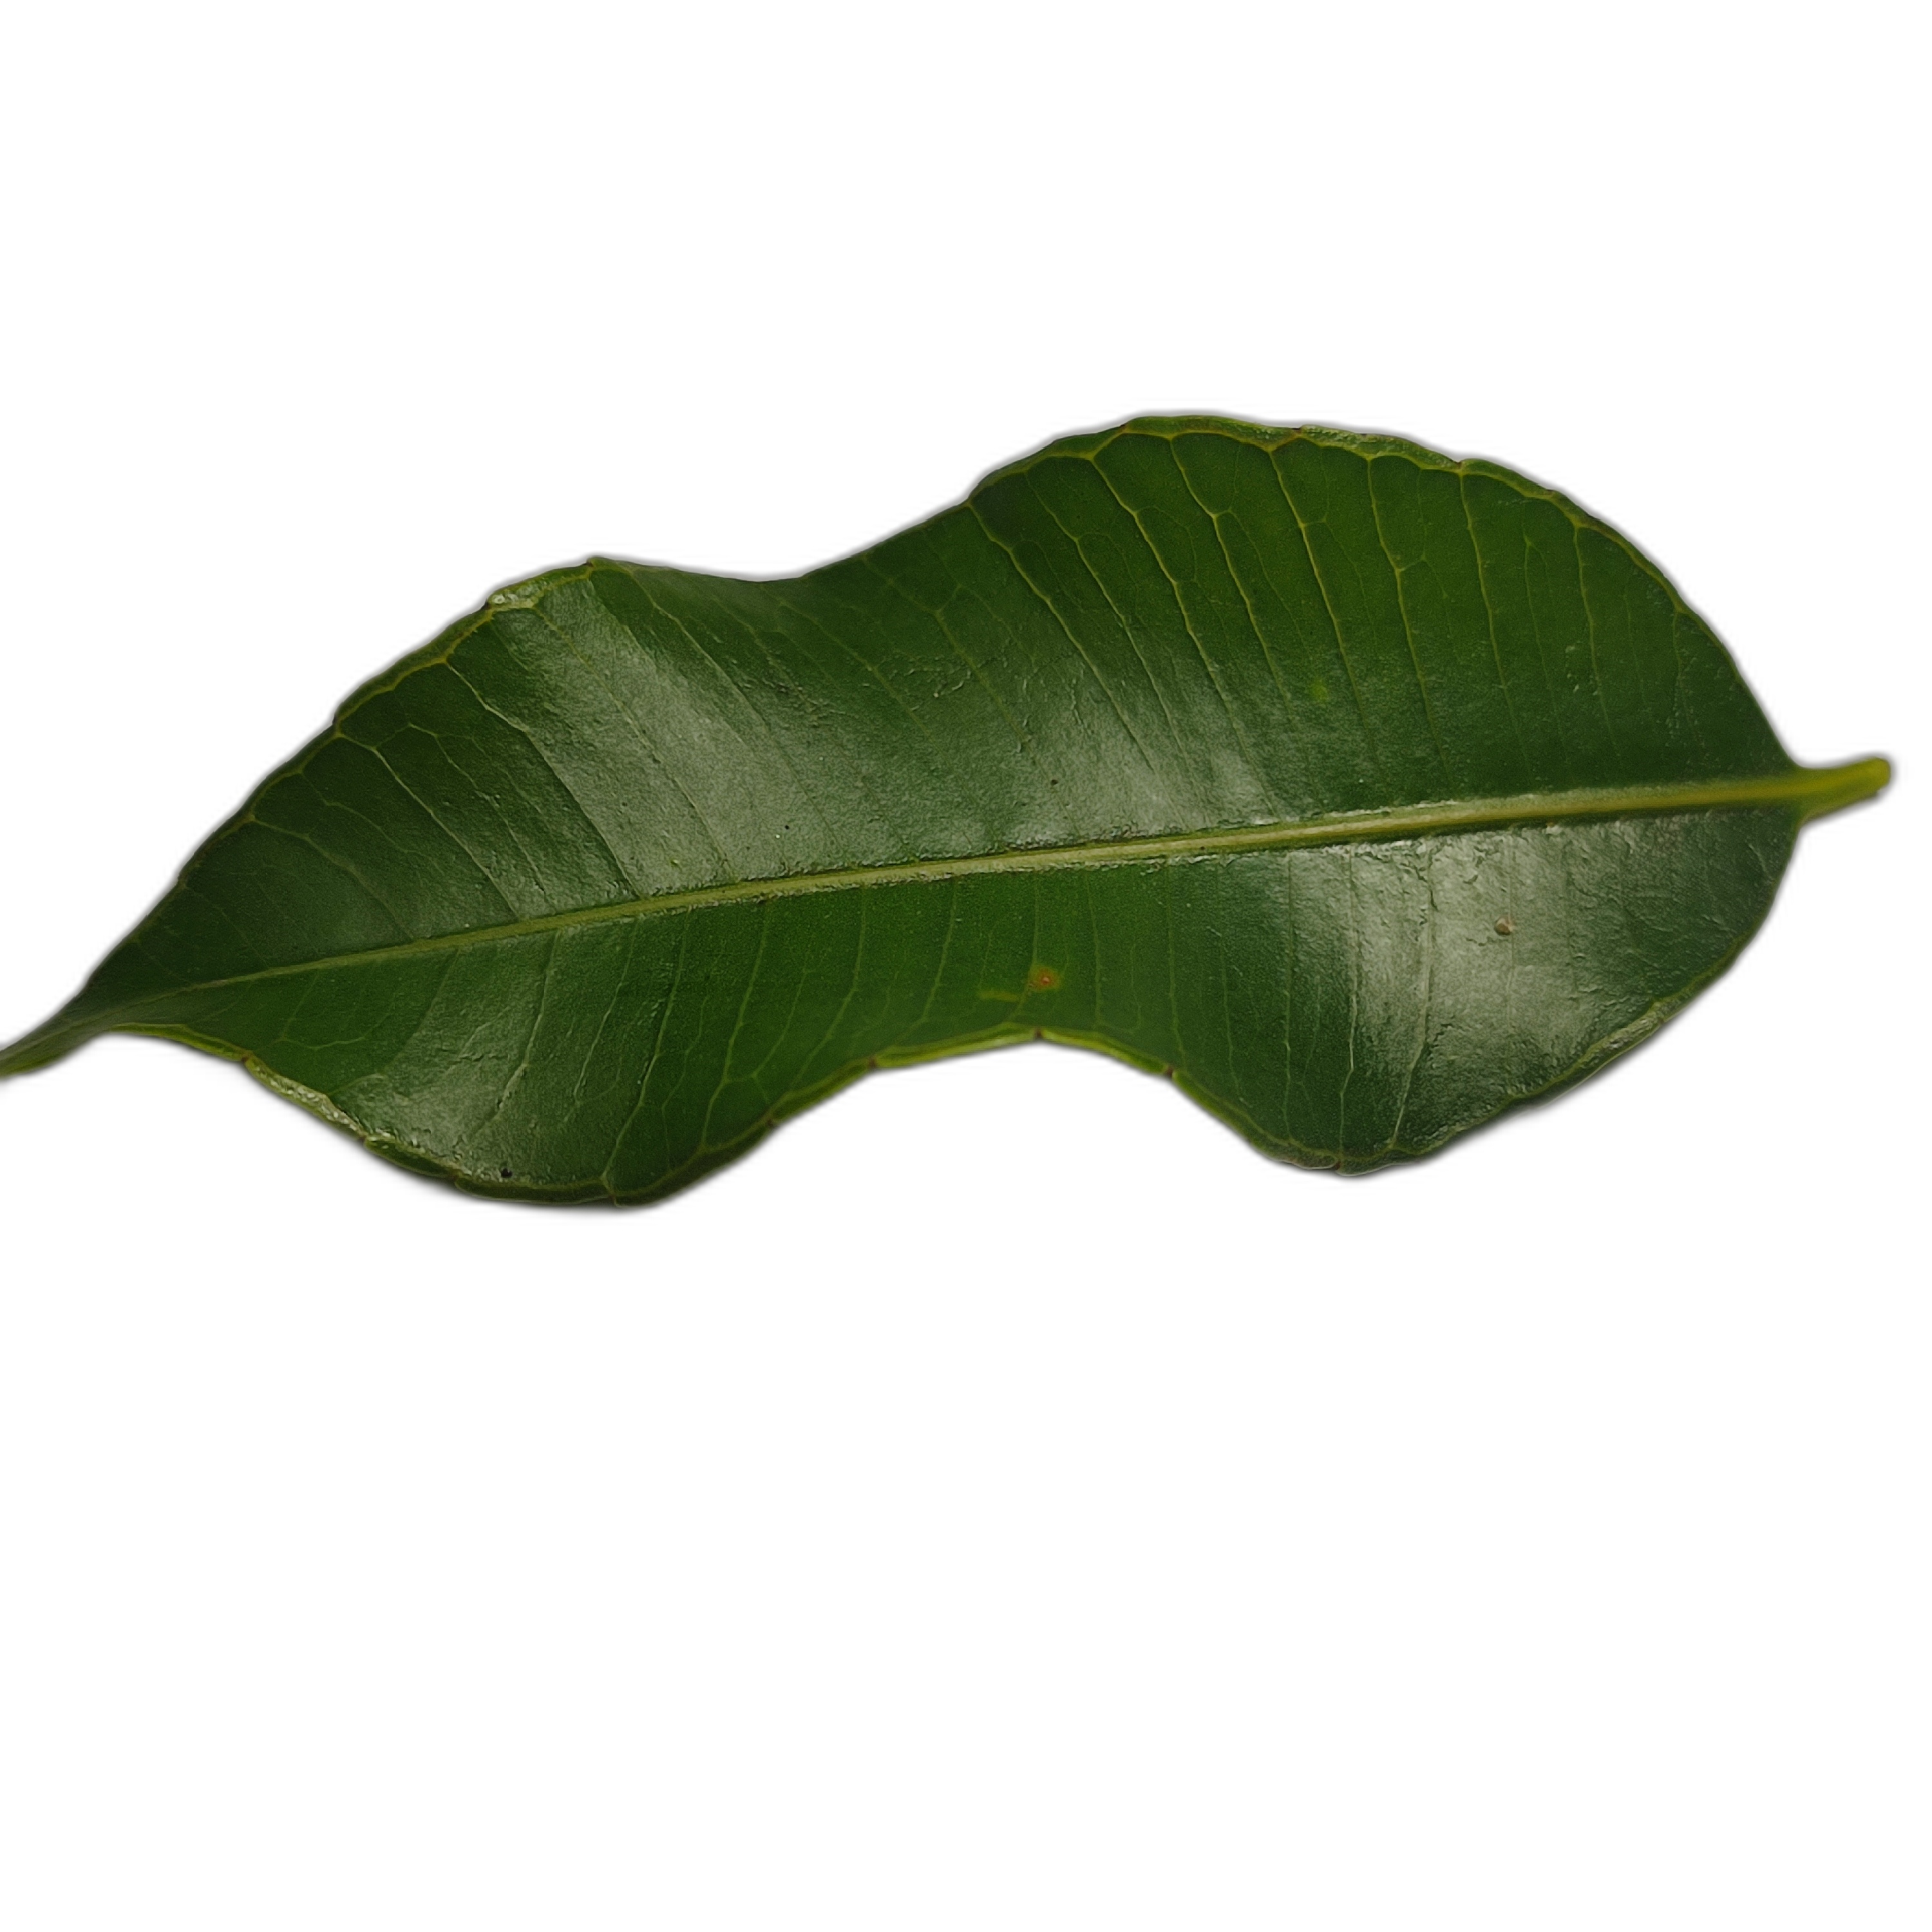
Label: healthy